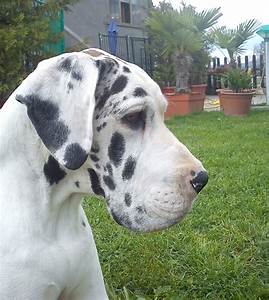
Label: dog